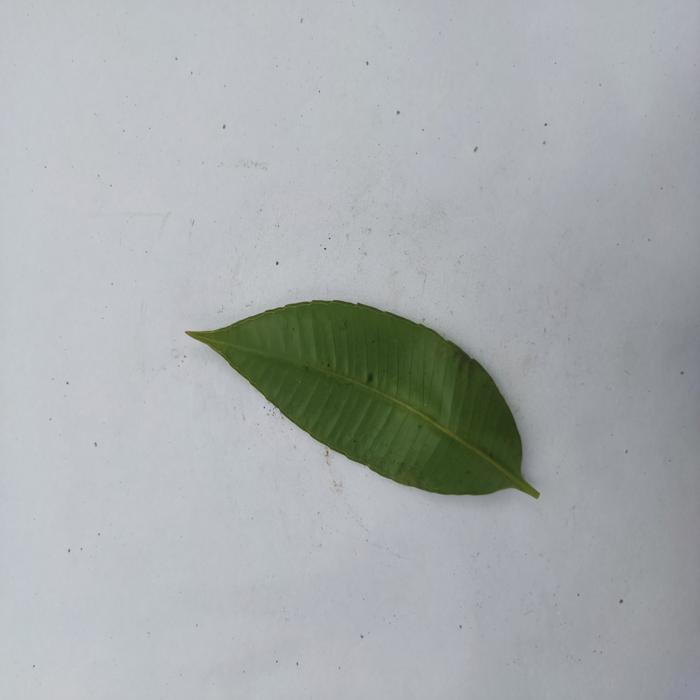
Crop: Hog Plum
Leaf condition: Heathy_Leaf